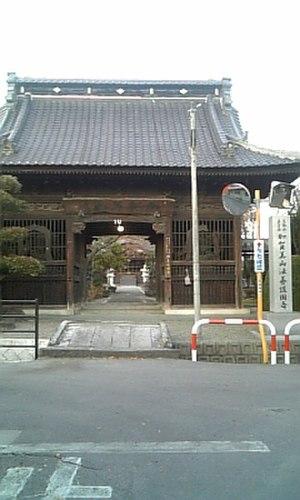
Le Hōzen-ji est fondé en 806 à Wakakusa actuelle Minami-Alps, préfecture de Yamanashi au Japon. Le temple est affilié à la secte bouddhiste Shingon.